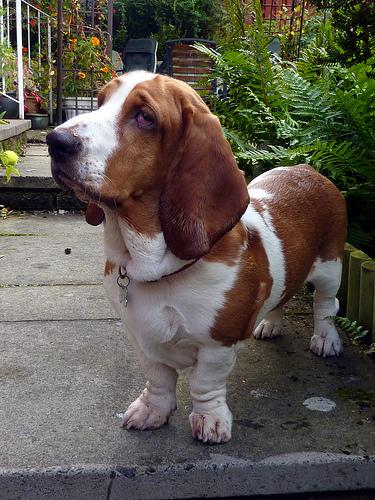
Breed: basset hound